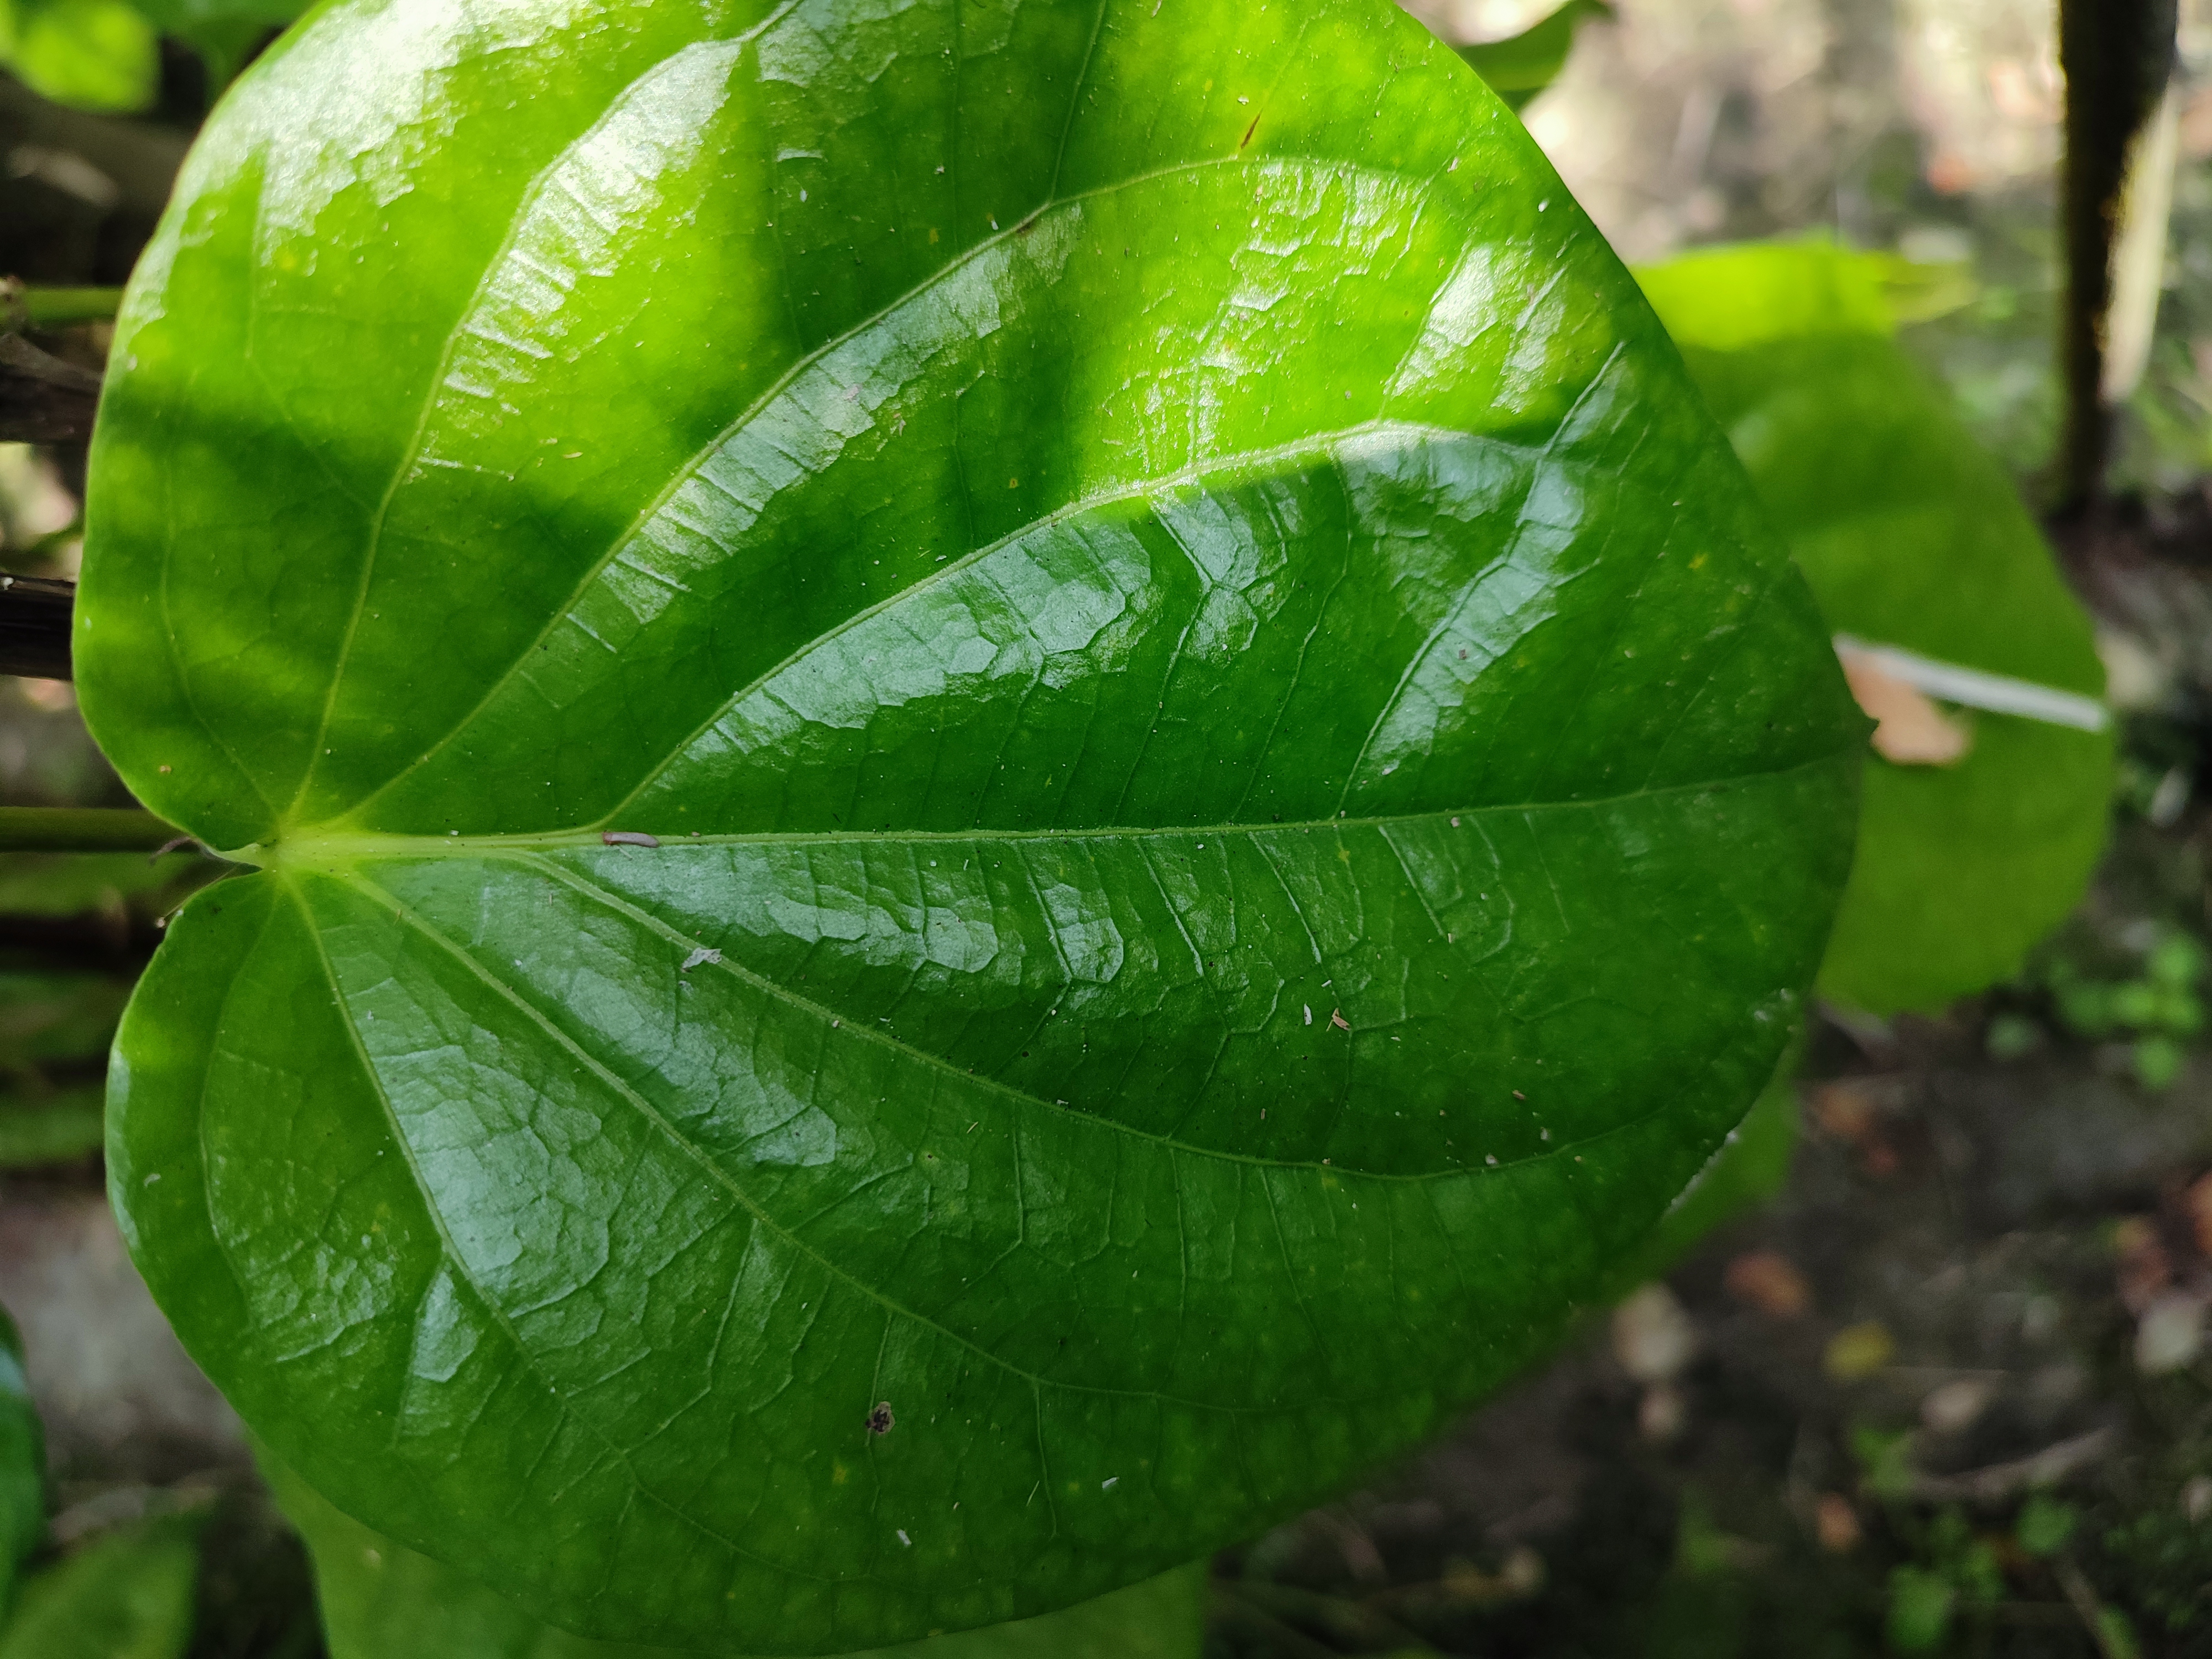
Label: Healthy_Leaf